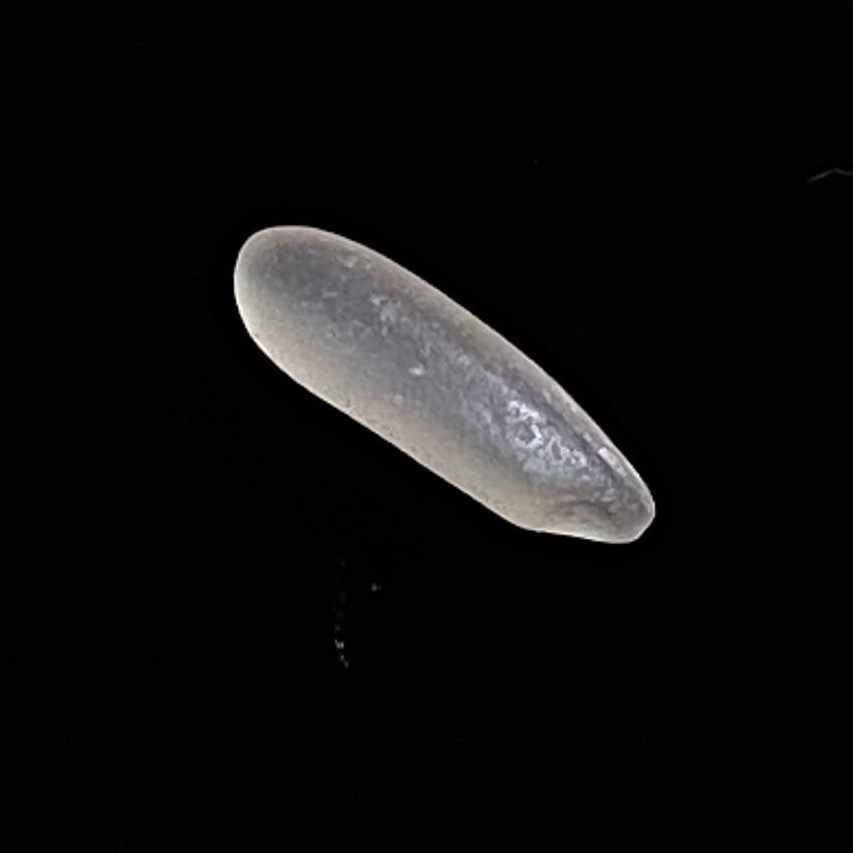
Rice variety: BR28